Loke v Tuhinju

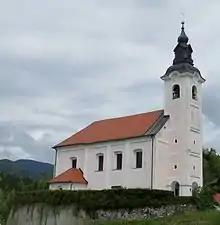
Saint Thomas's Church

The local church is dedicated to Saint Thomas. It was built in the Baroque style between 1726 and 1732. Its main altar also dates to the first half of the 18th century.